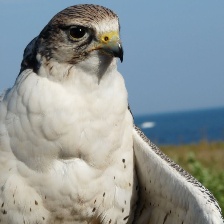
Species: GYRFALCON
Scientific name: FALCO RUSTICOLUS